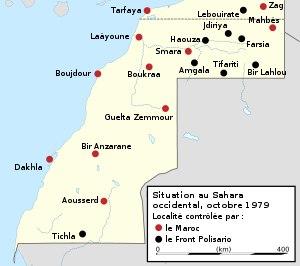
La bataille de Smara est livrée entre les 5 et 8 octobre 1979 pendant la guerre du Sahara occidental à Smara. Les forces armées royales du Maroc repoussent une importante attaque du Front Polisario sur la ville.